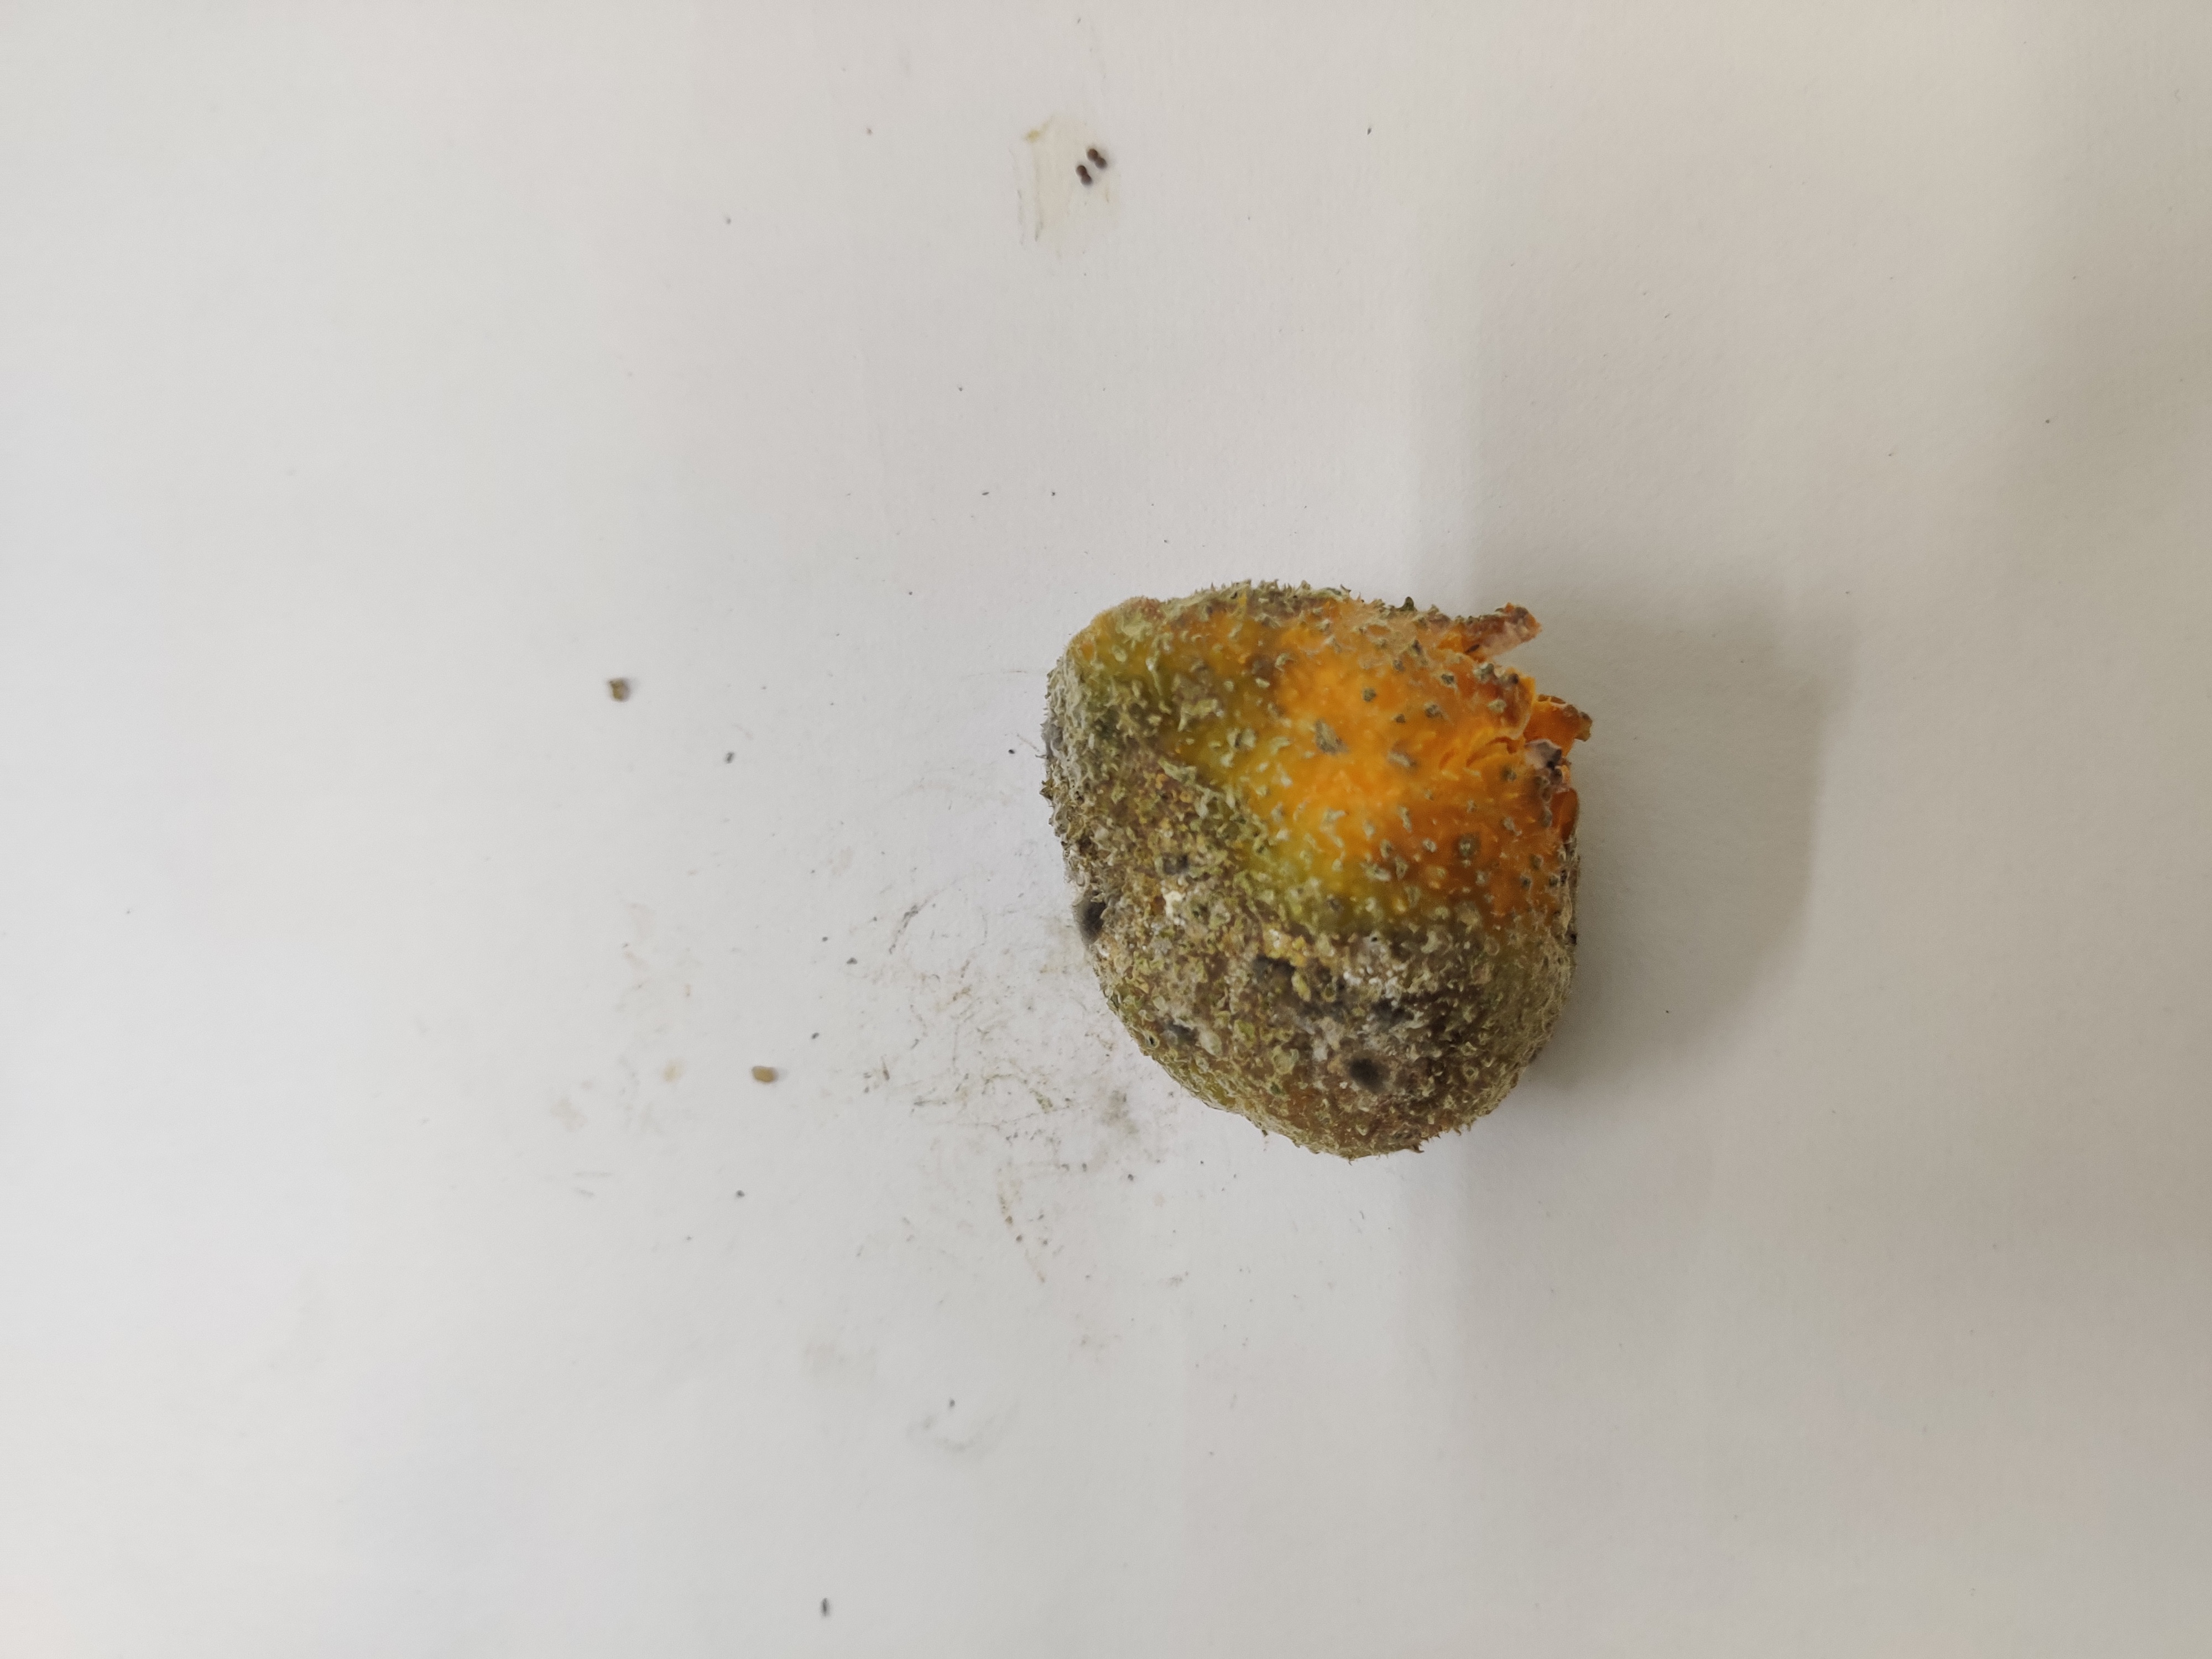
Crop: Spiny Gourd
Condition: Damaged